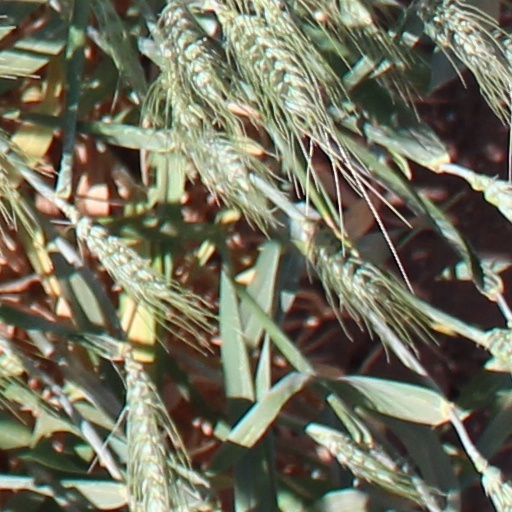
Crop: wheat